Pedro Brolo

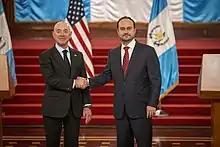
Brolo poses with U.S. Homeland Security Secretary Alejandro Mayorkas following making remarks to press in Guatemala City in July 2021.

He worked as Chief Financial Officer of the Organization of American States in Guatemala and advisor to the offices of the Organization of American States of Ecuador and Honduras. Brolo was appointed as Delegate for the Truth Commission in Honduras, and has worked in the Congress of the Republic as a political analyst.